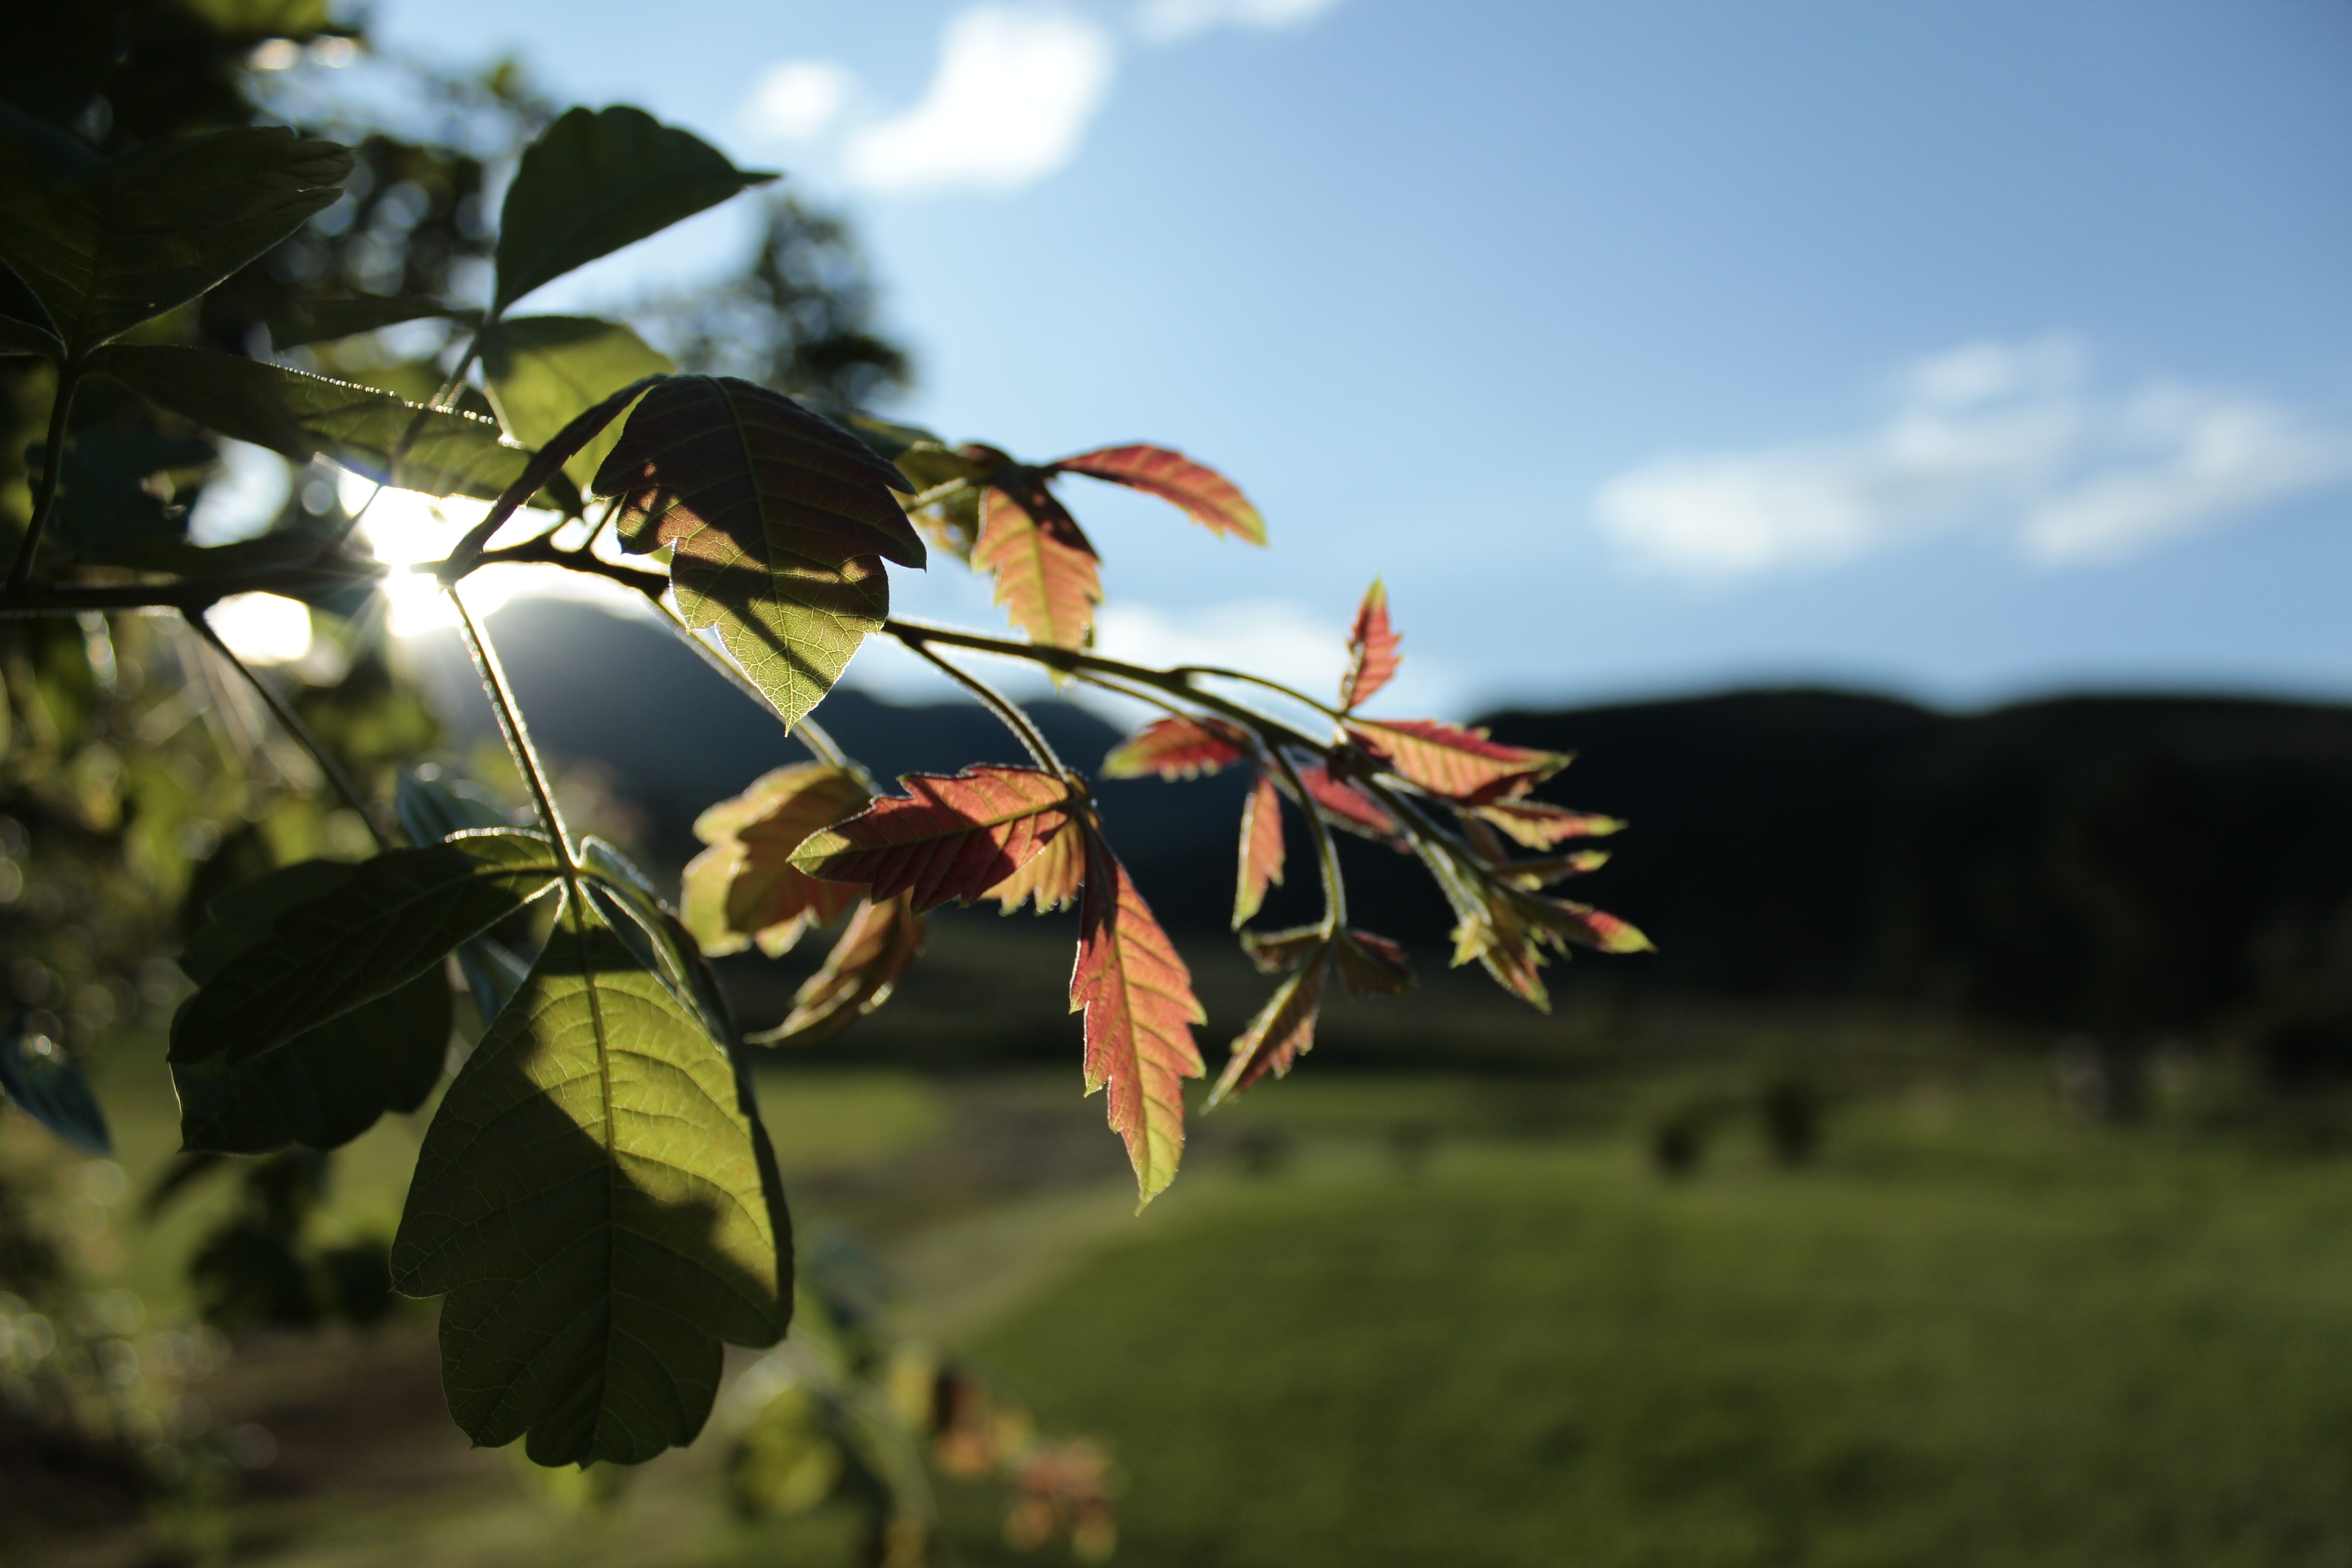
landscape, tree, nature, outdoor, branch, blossom, plant, sunlight, leaf, flower, foliage, green, autumn, botany, flora, season, fauna, macro photography, woody plant